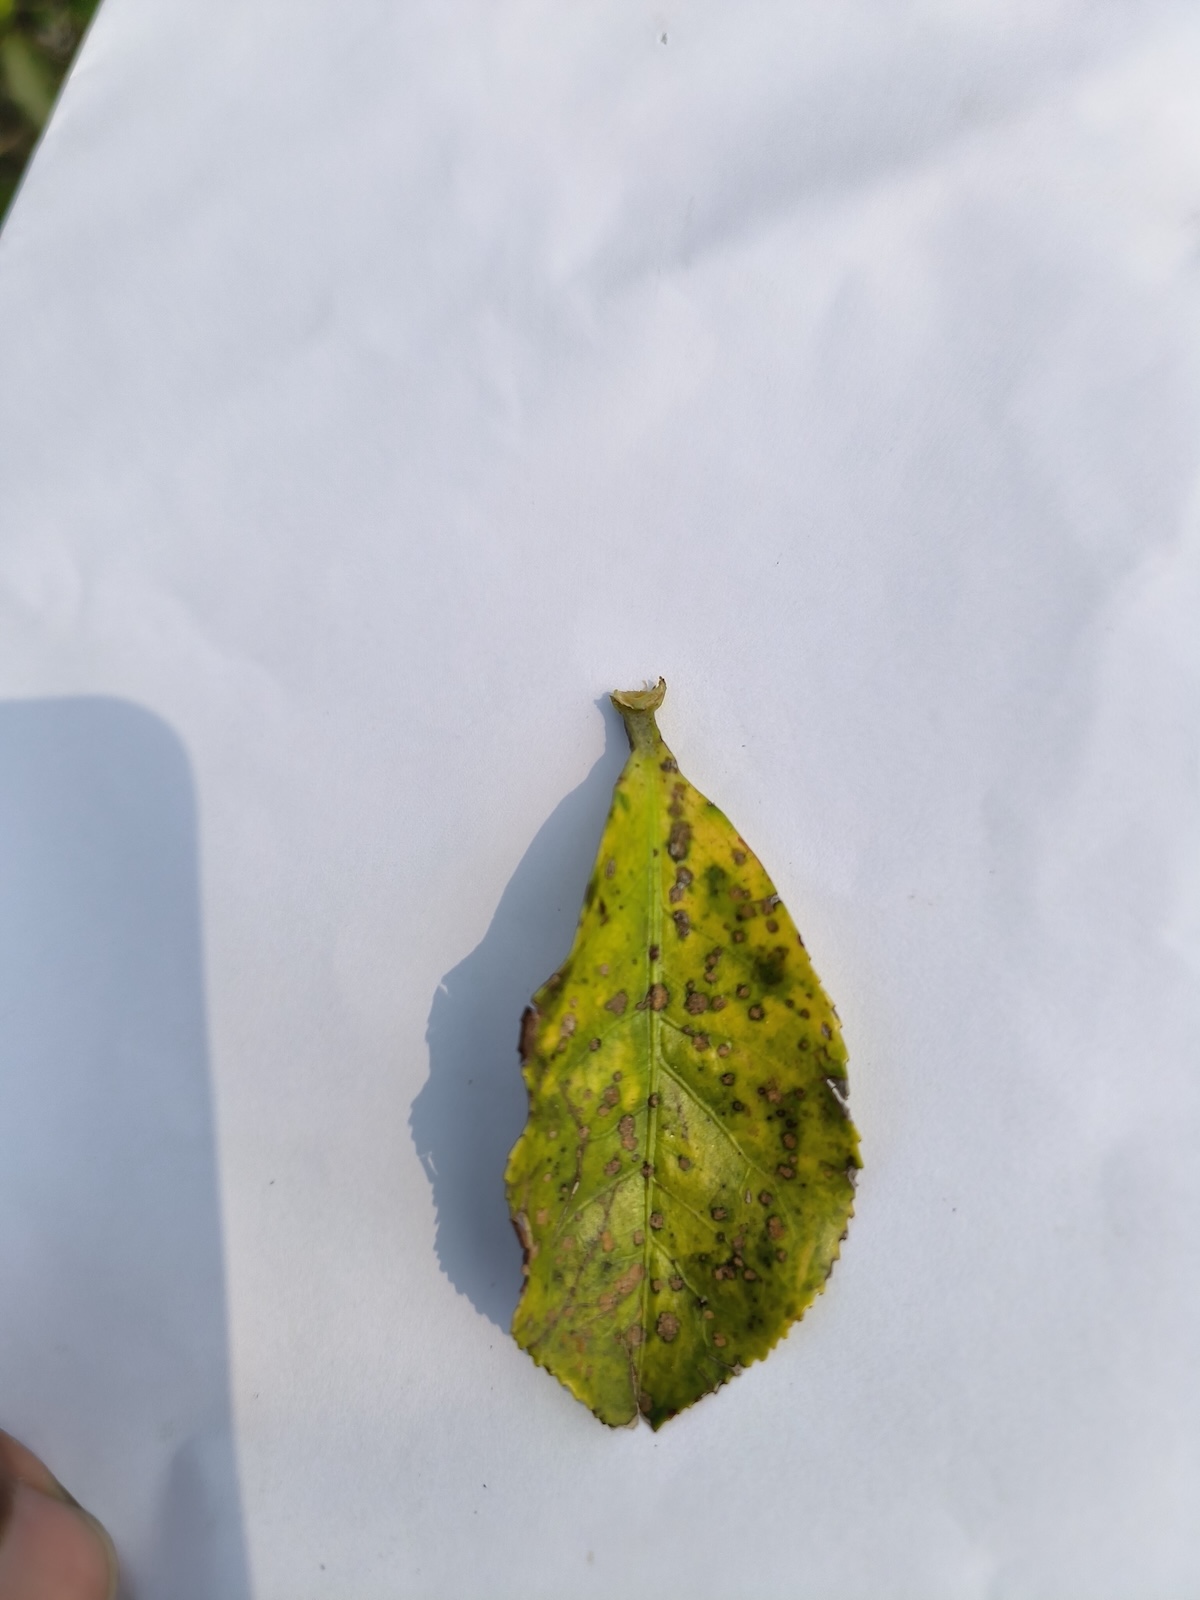
Label: Tea algal leaf spot